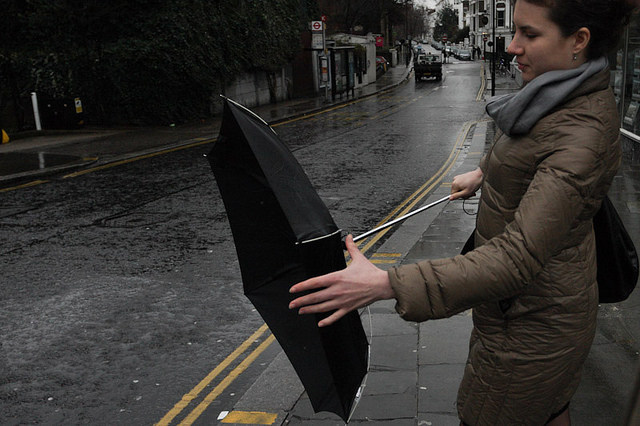
user: Given an image and a question. Answer the question in a short answer. Question: How windy was it to turn this umbrella inside out? Short Answer:
assistant: very windy